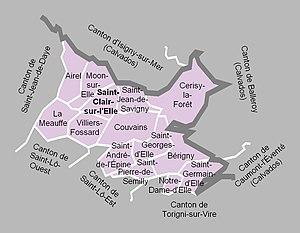
Carte du canton de Saint-Clair-sur-l'Elle en 2012.
Le canton de Saint-Clair-sur-l'Elle est une ancienne division administrative française, située dans le département de la Manche et la région Basse-Normandie.